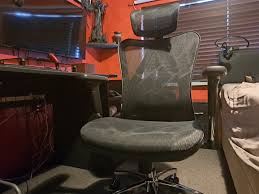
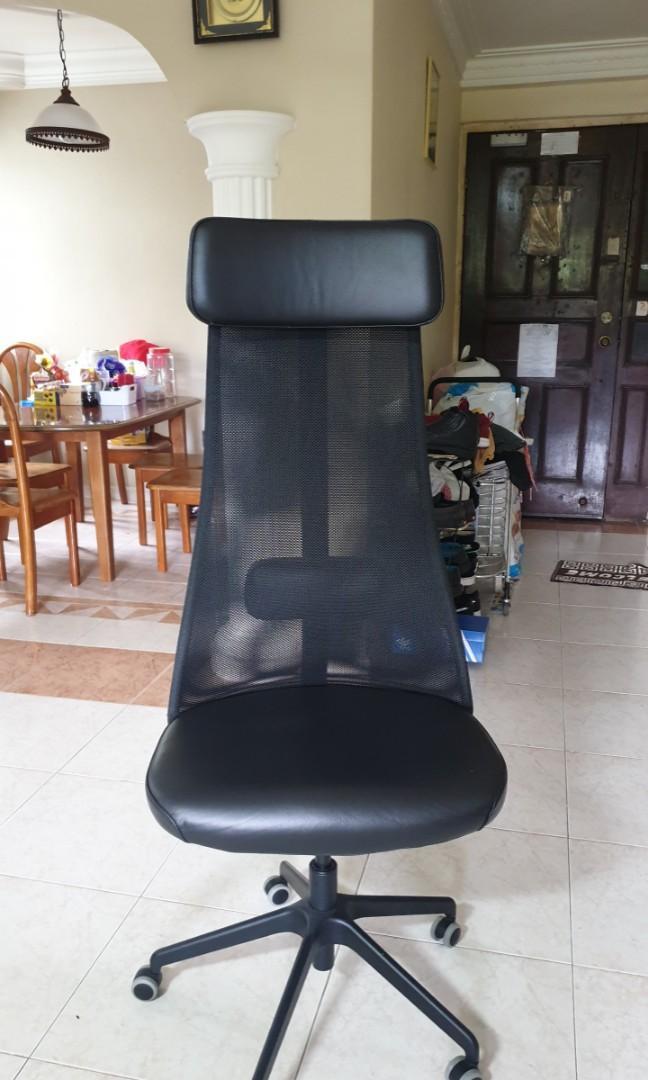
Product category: items_chair
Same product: no